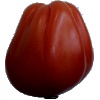
Label: Tomato Heart 1